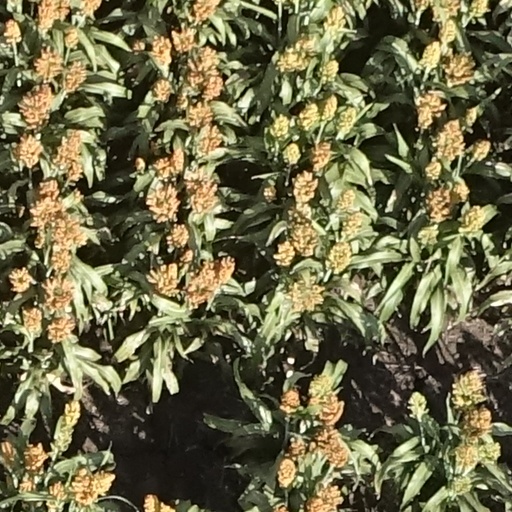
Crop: sorghum